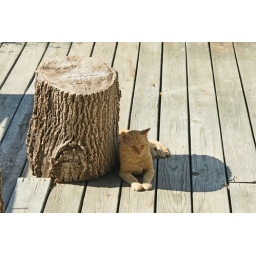
stray cat Malfoy relaxes in the shade of a tree stump on my back deck (Durham, NC 2010)